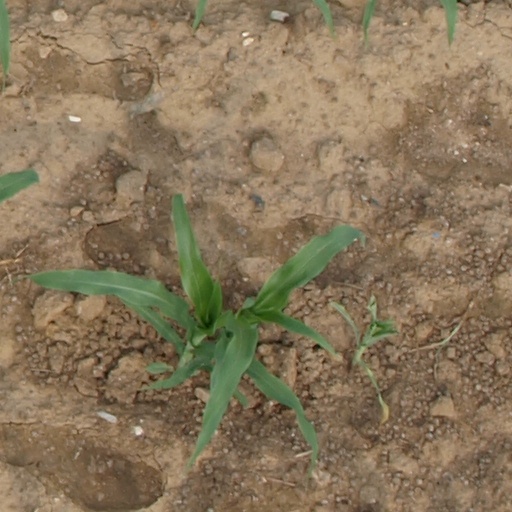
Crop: maize; corn